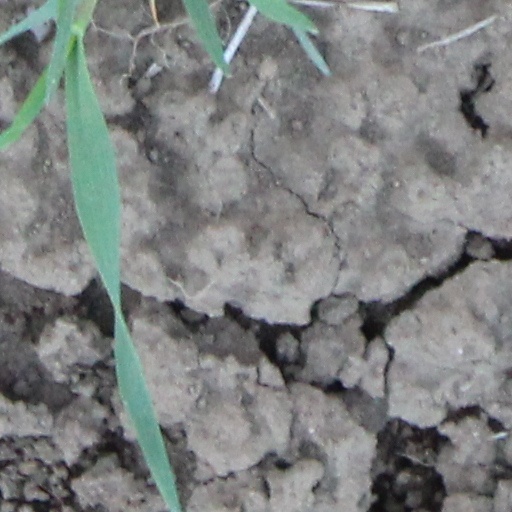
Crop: wheat